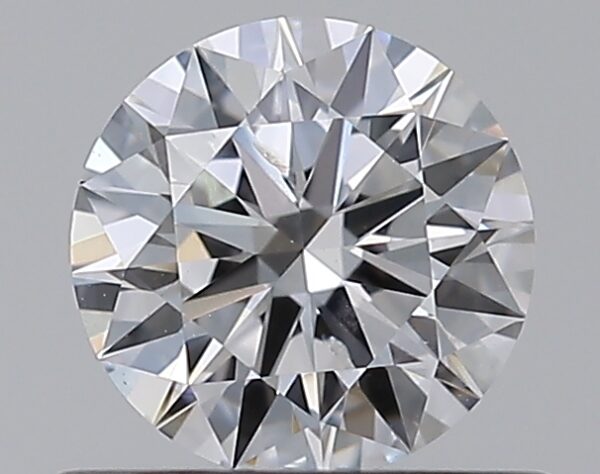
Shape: round
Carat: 0.51
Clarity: SI2
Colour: D
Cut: EX
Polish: EX
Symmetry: EX
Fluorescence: N
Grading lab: GIA
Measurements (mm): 5.18 x 5.2 x 3.11